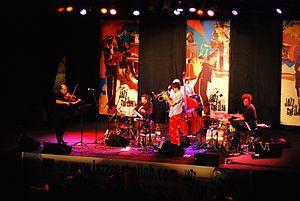
Jazz au Chellah, festival de jazz organisé chaque année en mois de juin à Rabat au Maroc
Liste des festivals de musique, classement géographique et par genre.
Cette liste de festivals et de moussems au Maroc répertorie ces derniers par lieux.
La musique marocaine, très riche, se caractérise par sa grande diversité d'une région à une autre. On trouve la musique arabe comme le chaâbi et l'aita des plaines atlantiques, le melhoune, l'andaloussi des grandes villes le Gnawa qui s'étend sur les régions de Essaouira, El Jadida et Marrakech ou encore le hassani dans le Sahara occidental. On trouve aussi la musique amazighe comme la reggada du Rif au nord-est du Maroc, le ahidous du Moyen Atlas et l'ahwash du Souss. Par ailleurs, il existe une nouvelle génération de jeunes, qui crée une musique qui synthétise l’esprit marocain aux influences venues du monde entier.
Jazz au Chellah est un festival de jazz européen et de musiques marocaines organisé à Rabat au Maroc. Créé en 1996 sous le nom de Jazz aux Oudayas et organisé alors dans la salle du musée des Oudayas, il se déroule depuis 2005 sur le site du Chellah.